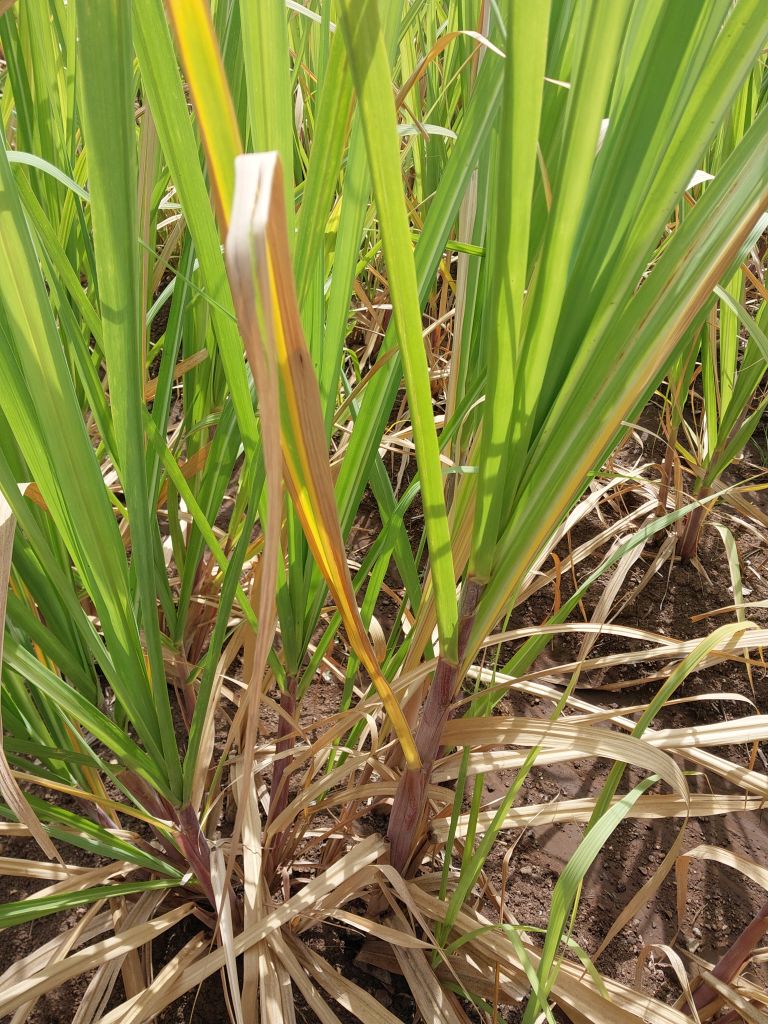
Label: Yellow Leaf